The Wings of the Kirin

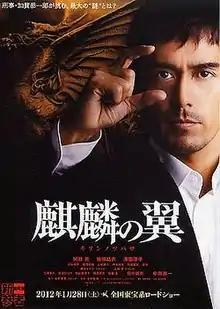
Film poster advertising this film in Japan

A man's body is found under the statue of a winged kirin in the Nihombashi area of Tokyo. A suspect named Yashima has a car accident and falls unconscious while he is attempting to run away. Yashima's lover Kaori comes from Fukushima and tells detectives that he is absolutely not a criminal. Meanwhile, Detective Kyoichiro Kaga's (Hiroshi Abe) investigates and uncovers a point of contact between the dead body and Yashima. A hidden fact of the victim is revealed which even his children did not know about...